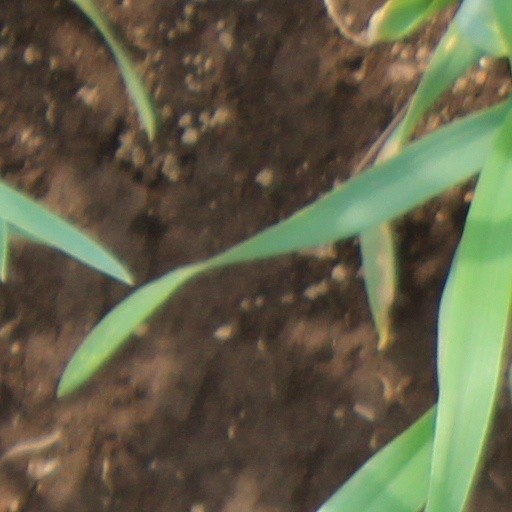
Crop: wheat